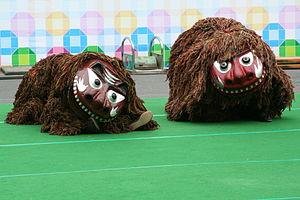
La danse du lion est une danse traditionnelle de la culture chinoise et d'autres pays asiatiques où des danseurs, revêtus d'un costume de lion, imitent les mouvements de l'animal. Elle est exécutée le plus souvent pour le Nouvel An chinois et pour d'autres festivités religieuses ou culturelles chinoises, mais aussi à des ouvertures de foires commerciales, pour des mariages, ou tout simplement pour honorer des invités importants : cette danse est censée apporter la chance.
Le Bukcheong sajanoreum est une danse traditionnelle coréenne ayant lieu 15 jours après le nouvel an. Le Bukcheong sajanoreum est le 15ème bien culturel immatériel important de la Corée, il est joué dans le comté de Pukch'ŏng, en Corée du Nord.